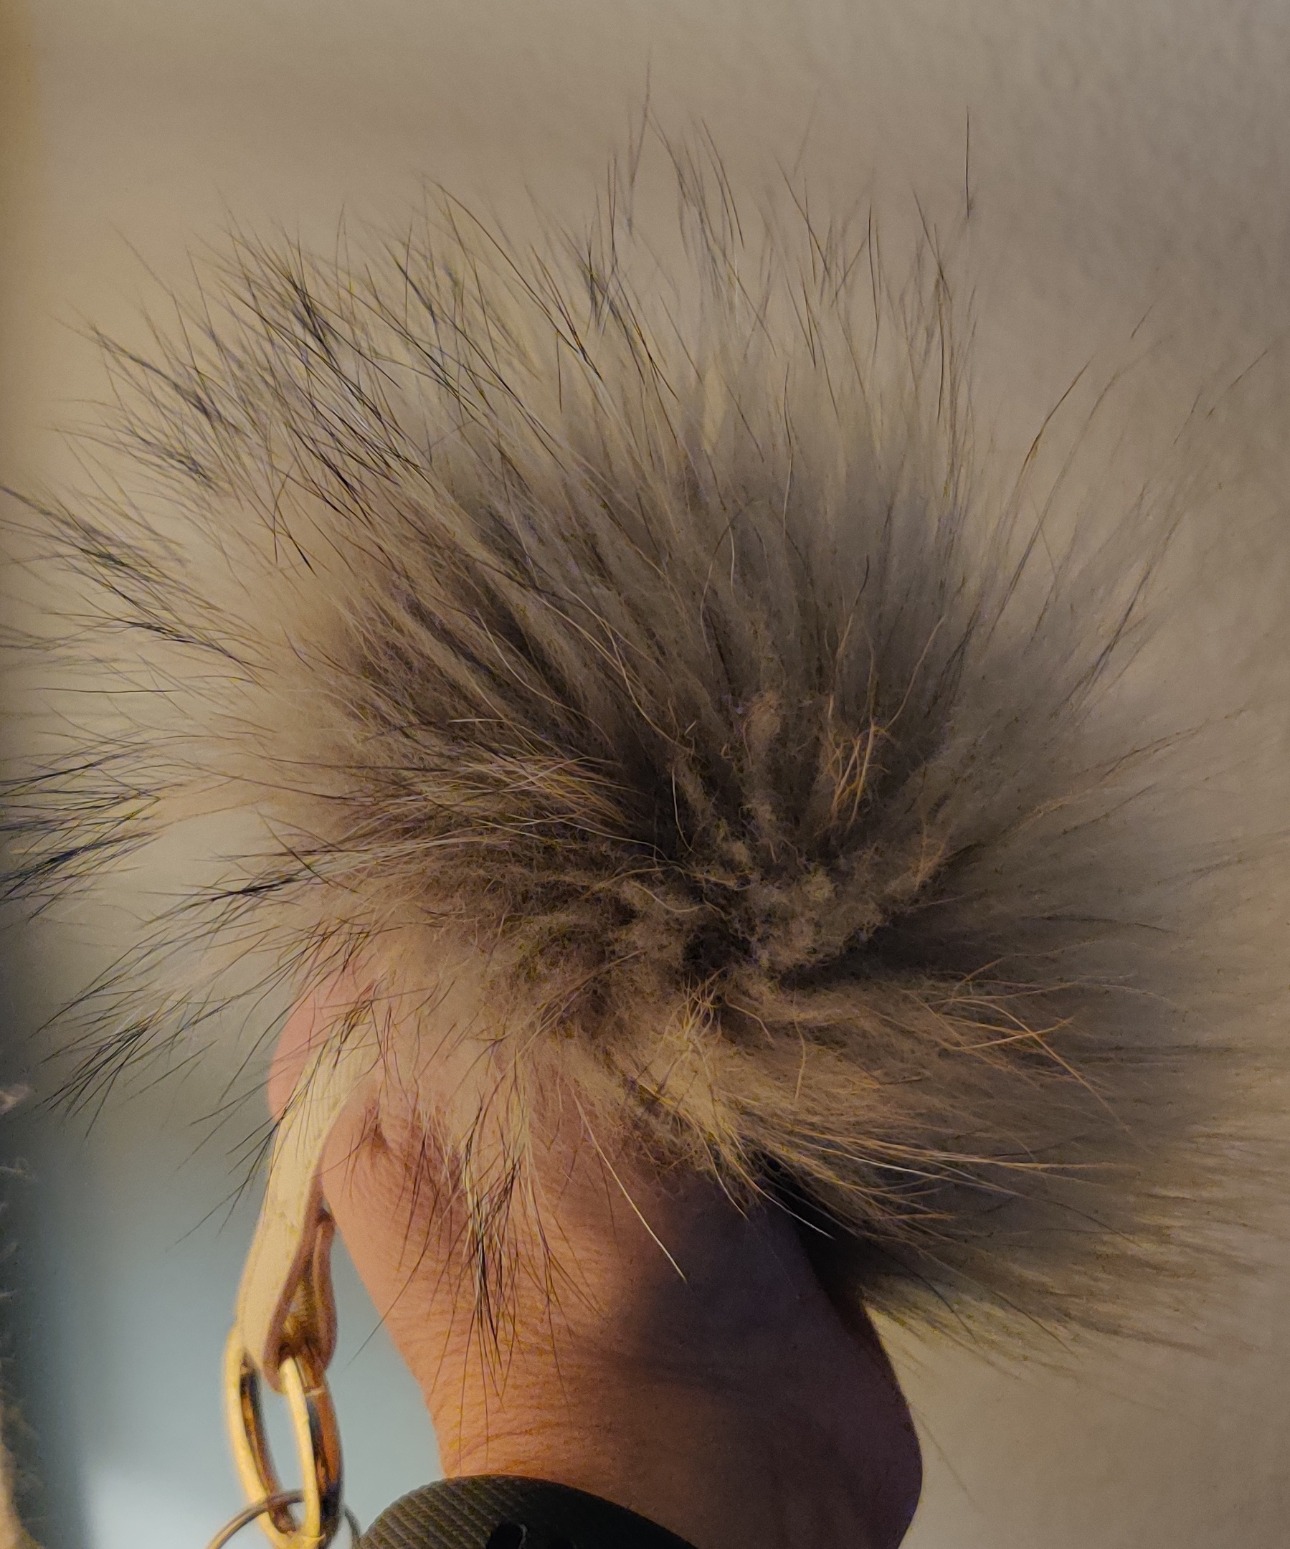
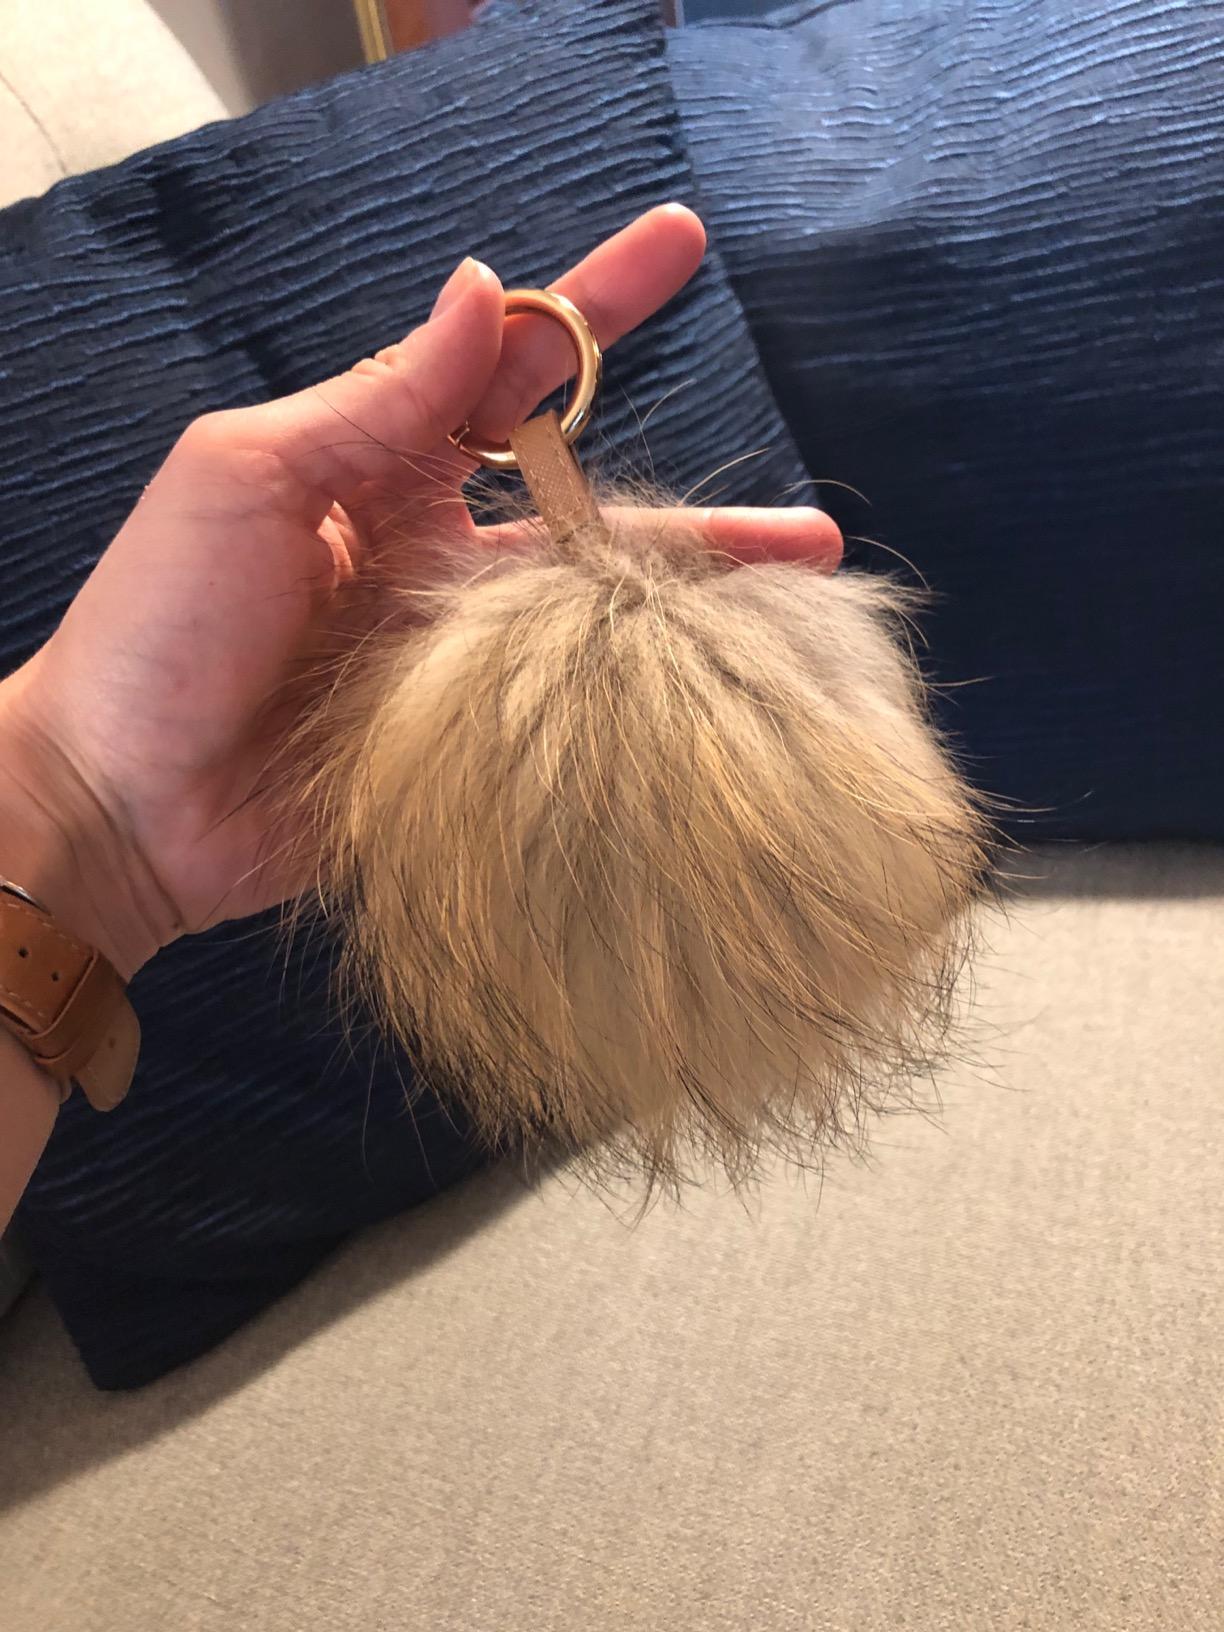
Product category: accessories_keychain
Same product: yes